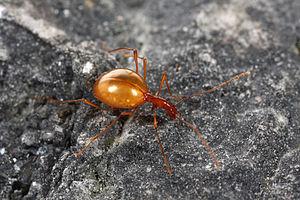
Leptodirus hochenwartii (fam. Leiodidae), un insecte cavernicole aveugle, prélevé dans une grotte en Carniole (Slovénie). L'animal fait 1 cm de long environ. Les couleurs sont rendues plus vives par la lumière du flash, car la cuticule est très fine et presque transparente. Slovenščina: Drobnovratnik (Leptodirus hochenwartii), slepi jamski hrošč iz družine leptodirinov iz jame na slovenskem Notranjskem (natančnejša lokacija naj zaradi ohranjanja vrste ostane skrivnost), dolg približno 1 cm. V naravni svetlobi je barva oprsja in glave bolj rjava